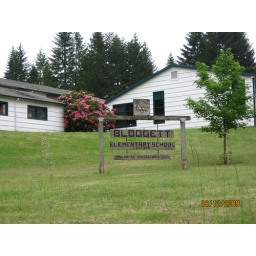
a 2 room school house where i taught kindergarten last year. in the coast range.